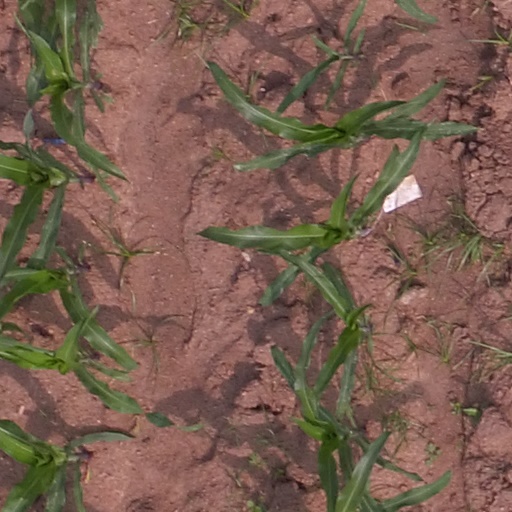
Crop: maize; corn